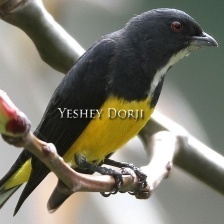
Species: YELLOW BELLIED FLOWERPECKER
Scientific name: DICAEUM MELANOXANTHUM